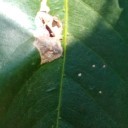
Label: Miner